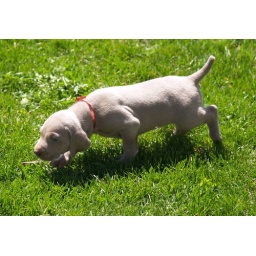
Red female in grass @ 4 weeks 4-28-07